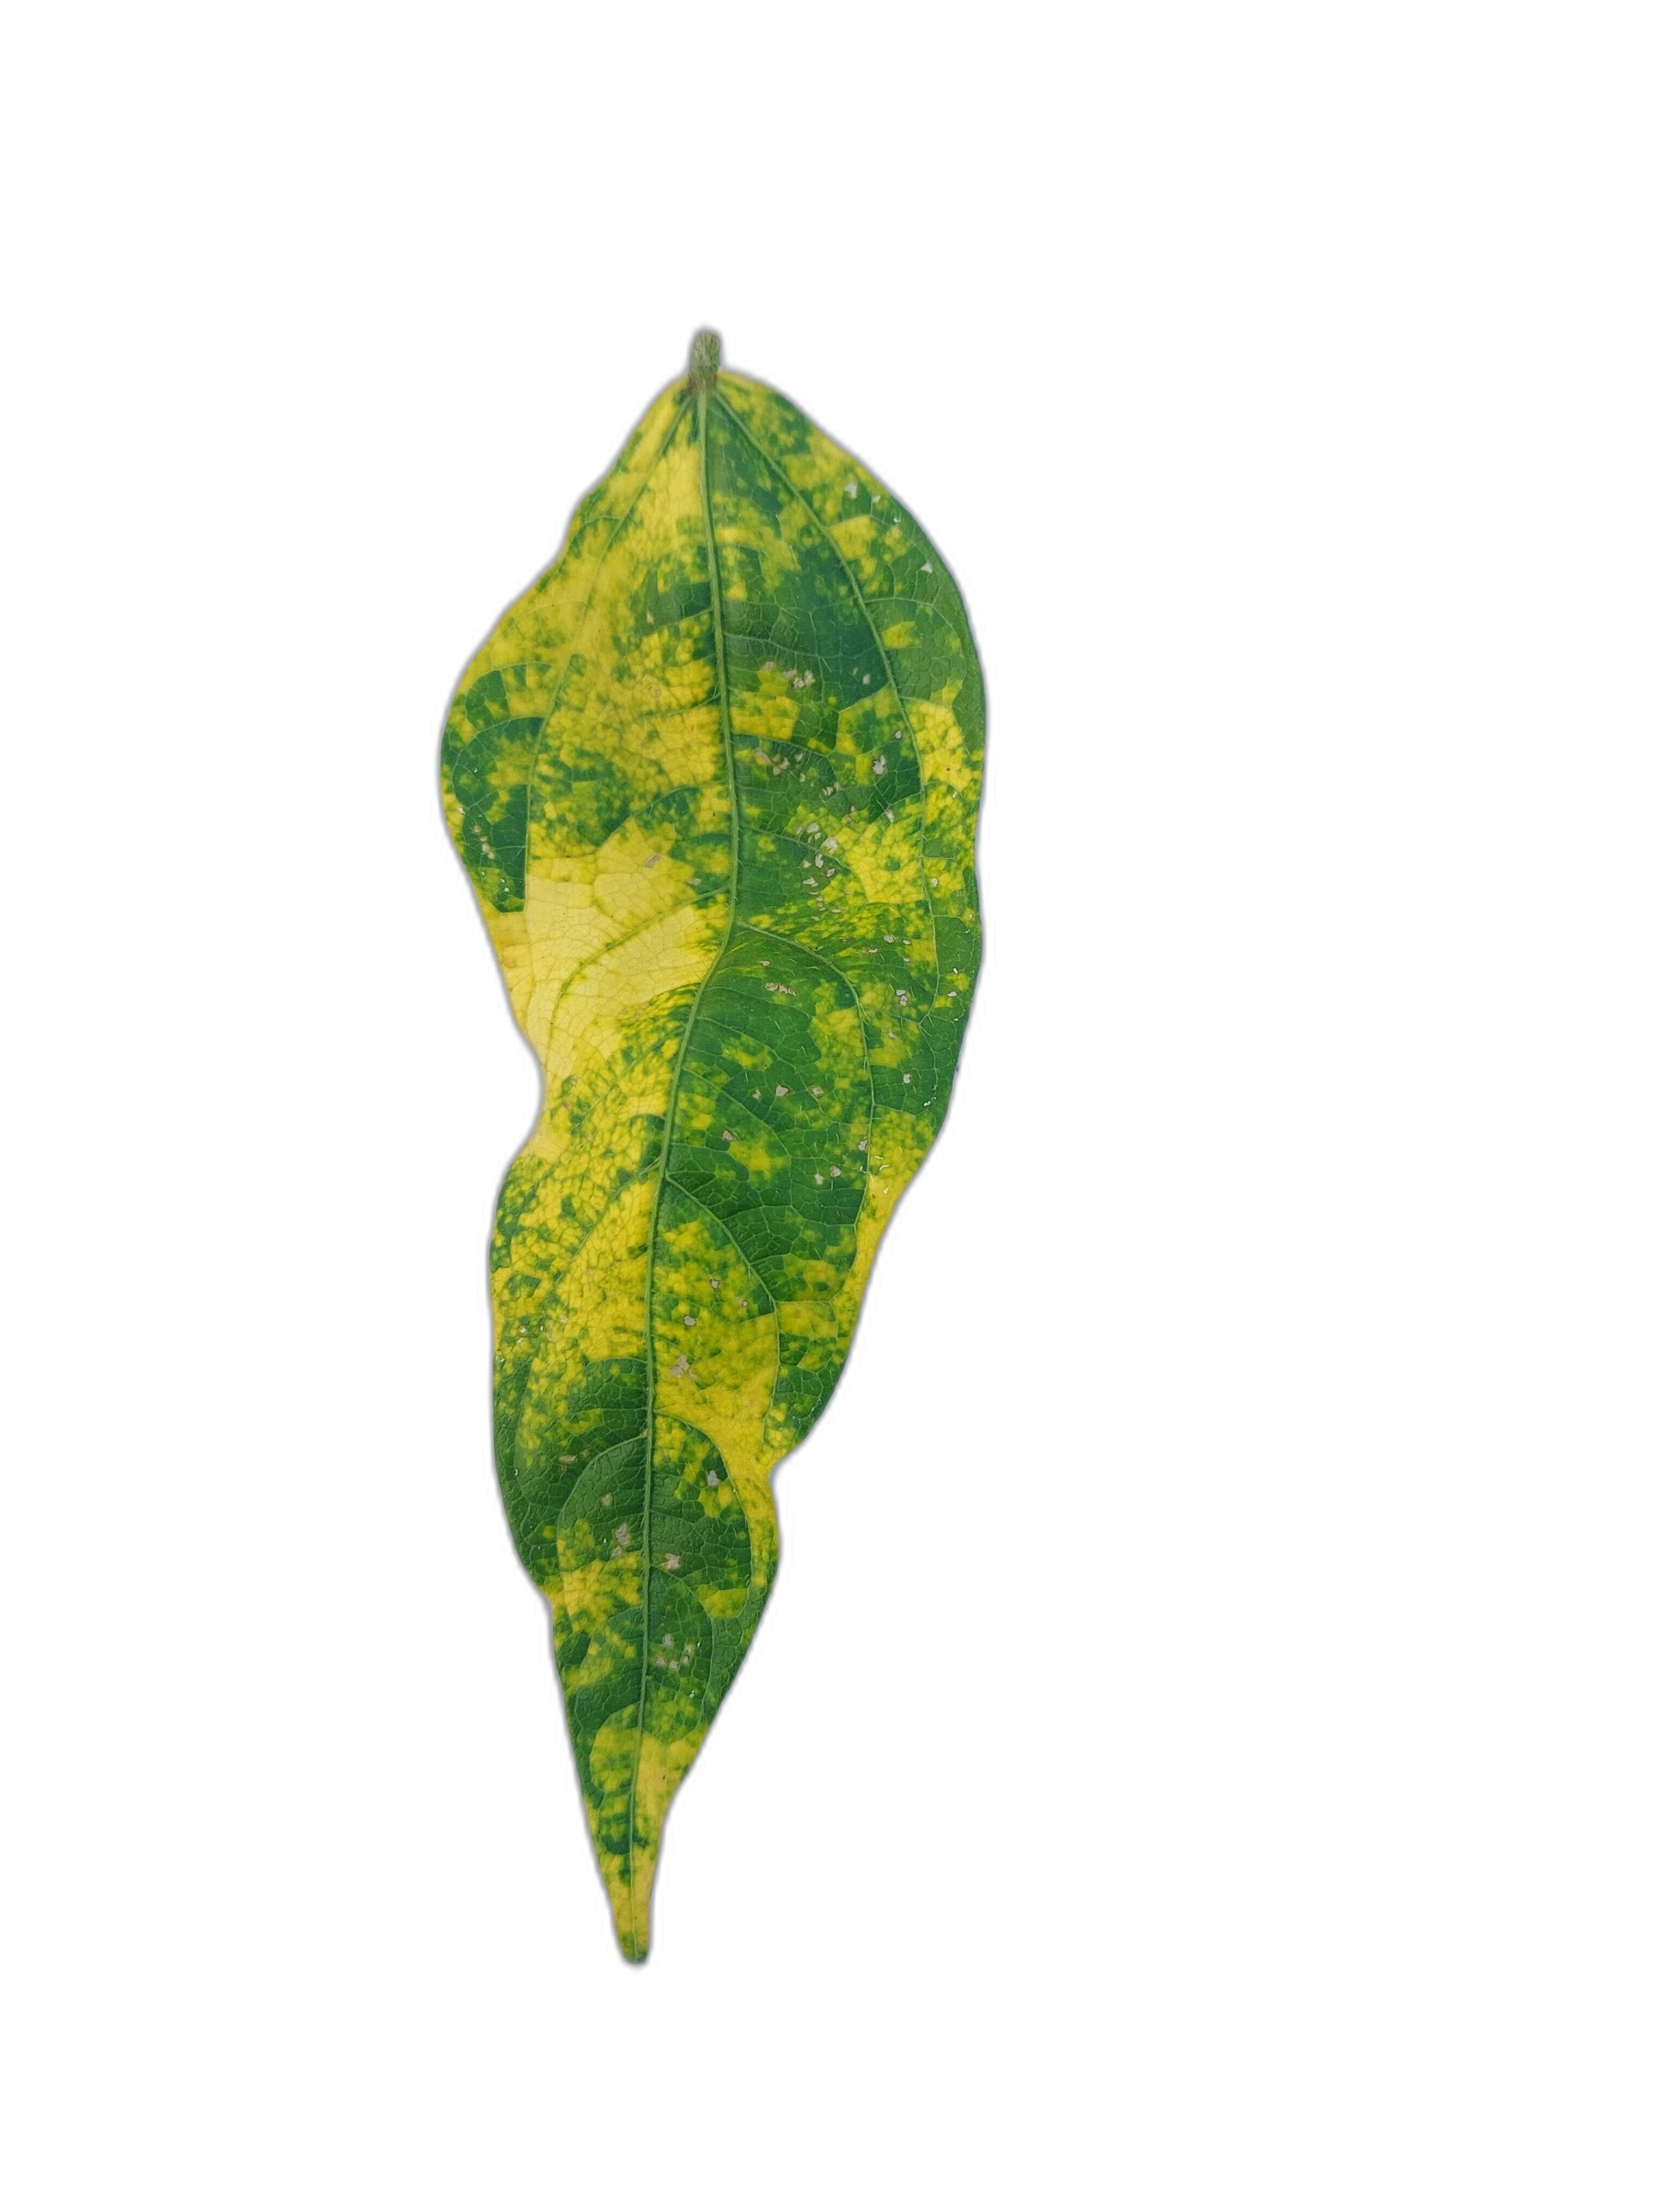
Label: Yellow Mosaic